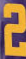
Number: 2